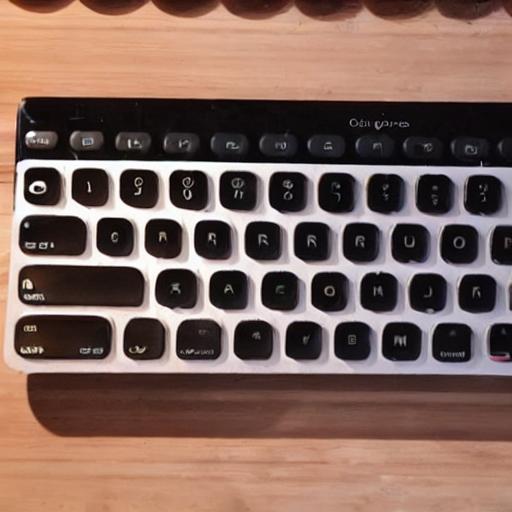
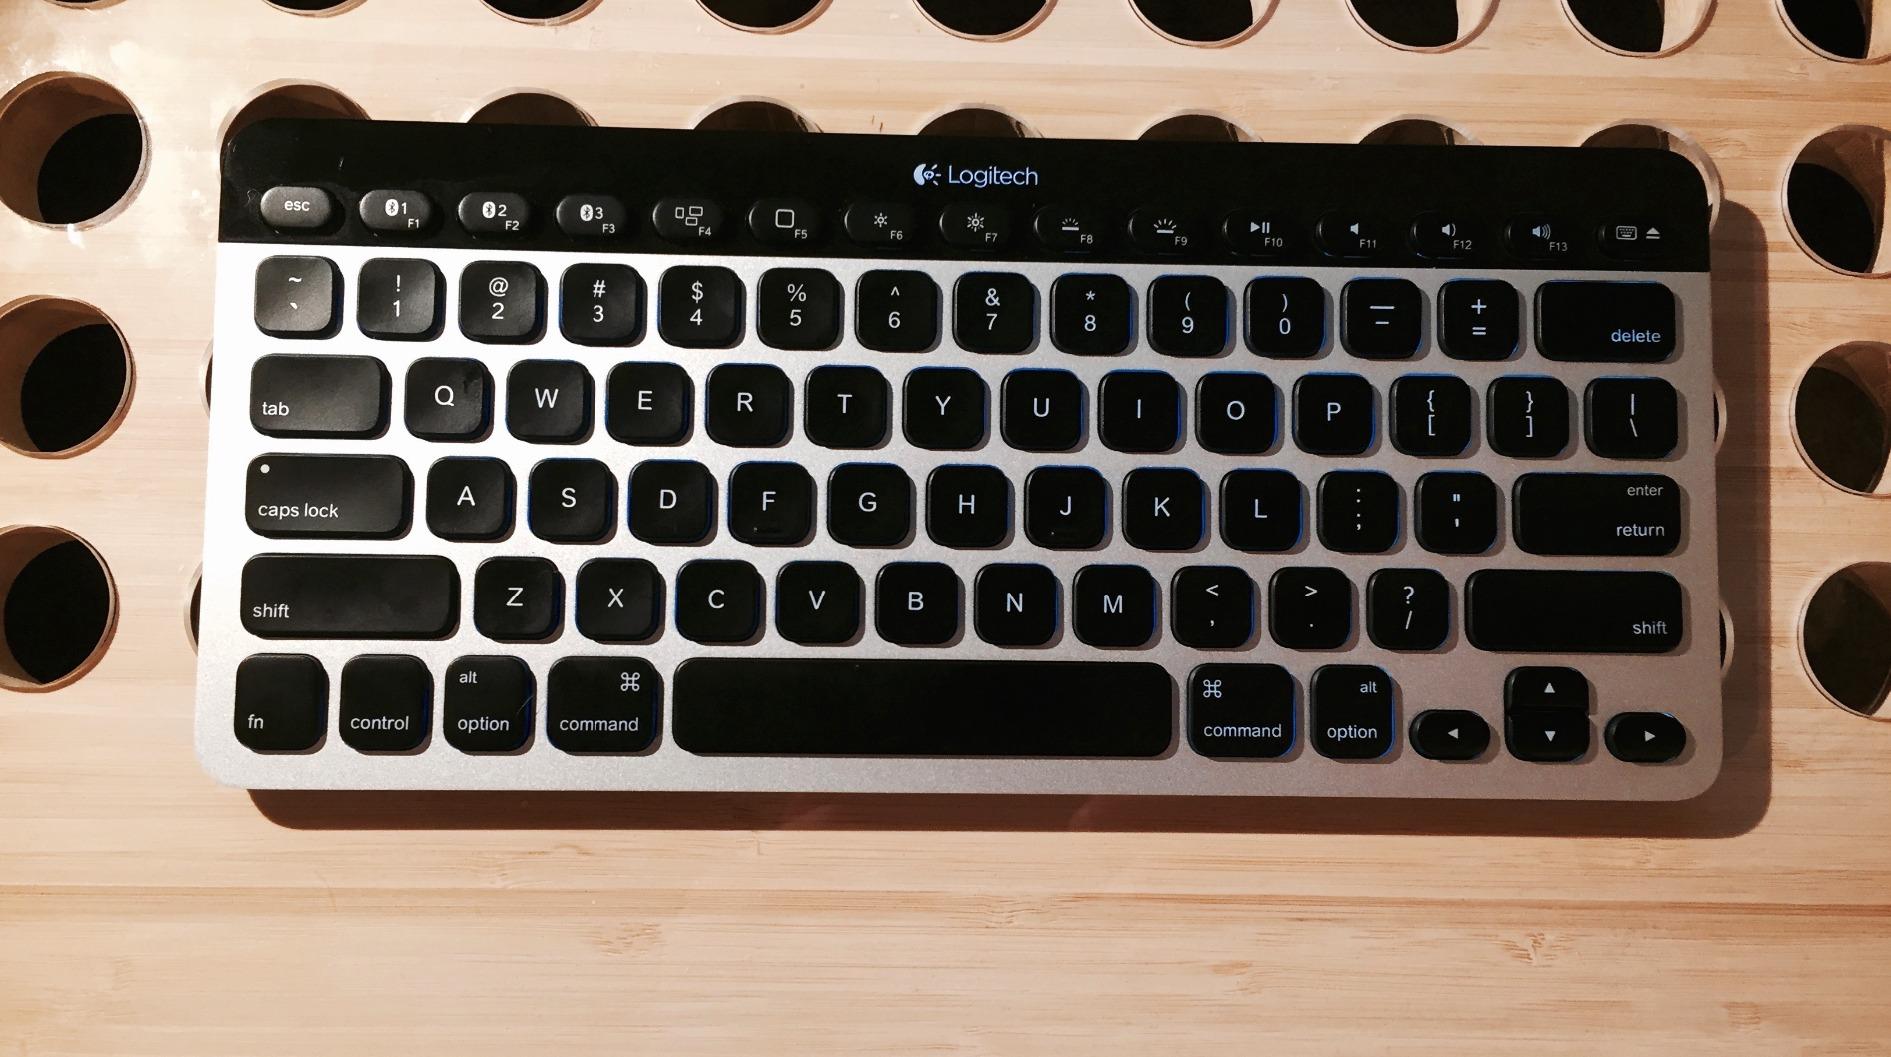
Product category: keyboard
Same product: no